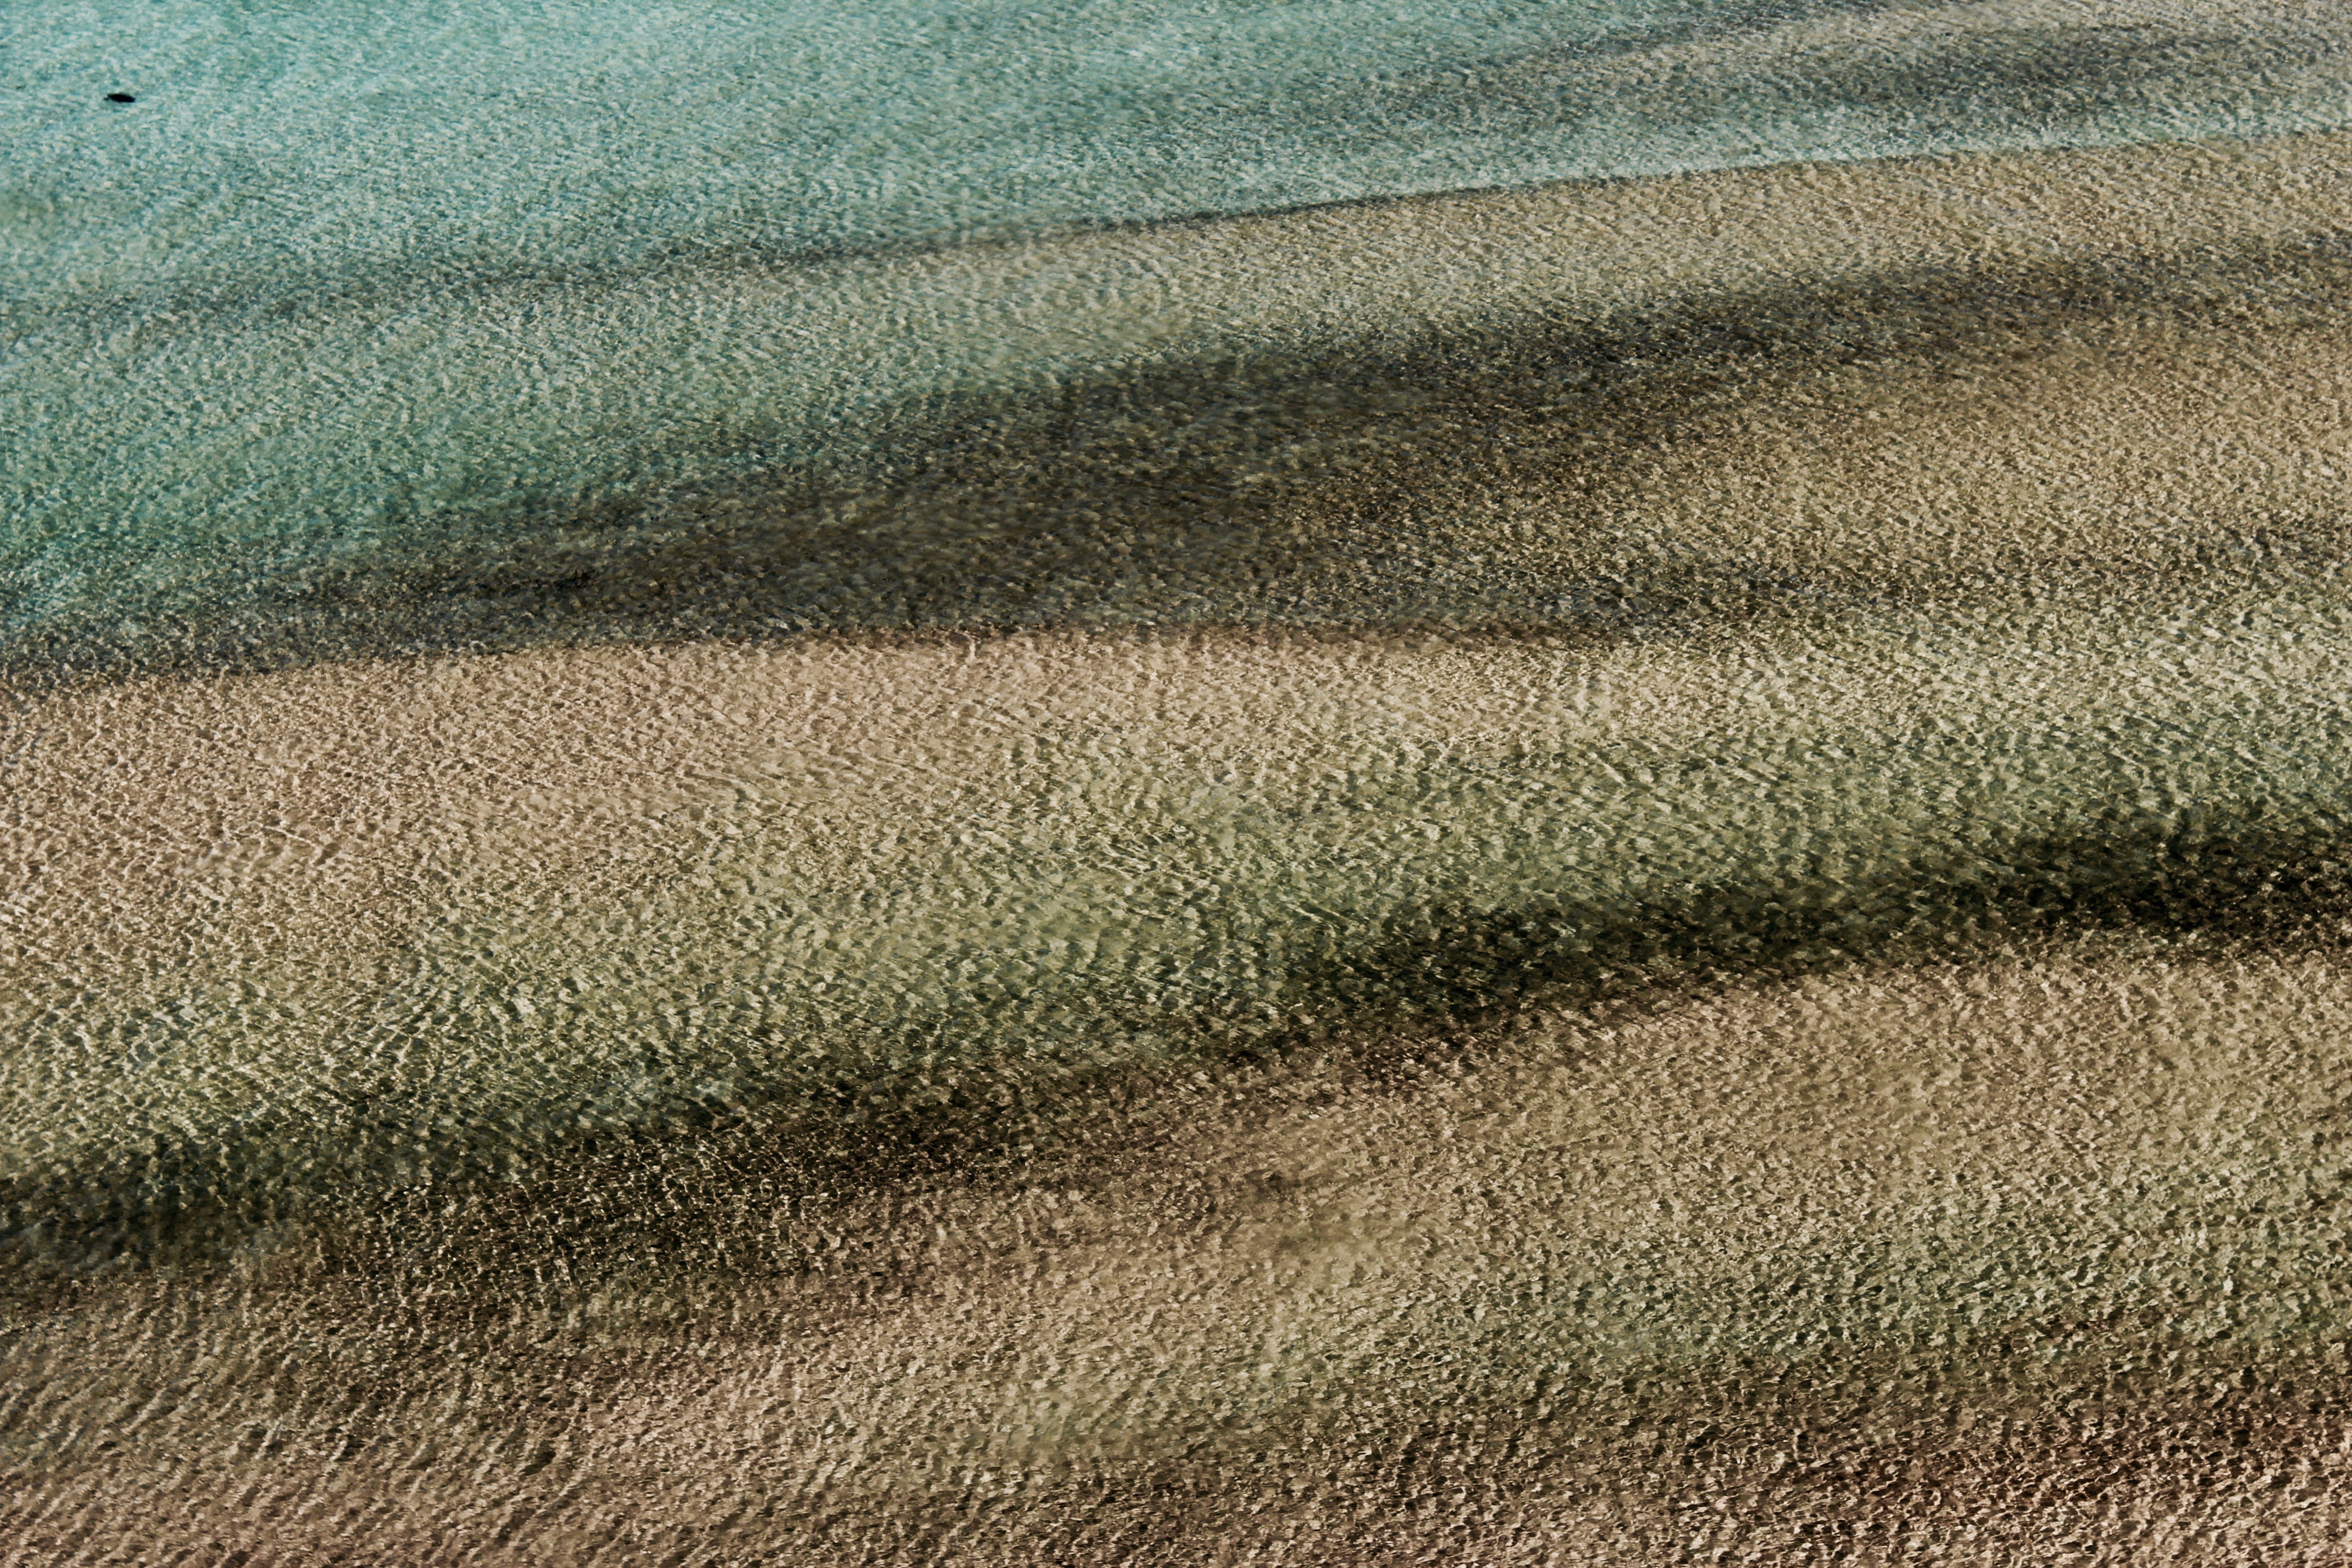
grass, sand, marsh, plant, field, prairie, texture, green, crop, soil, agriculture, plain, grassland, ecosystem, steppe, flooring, grass family